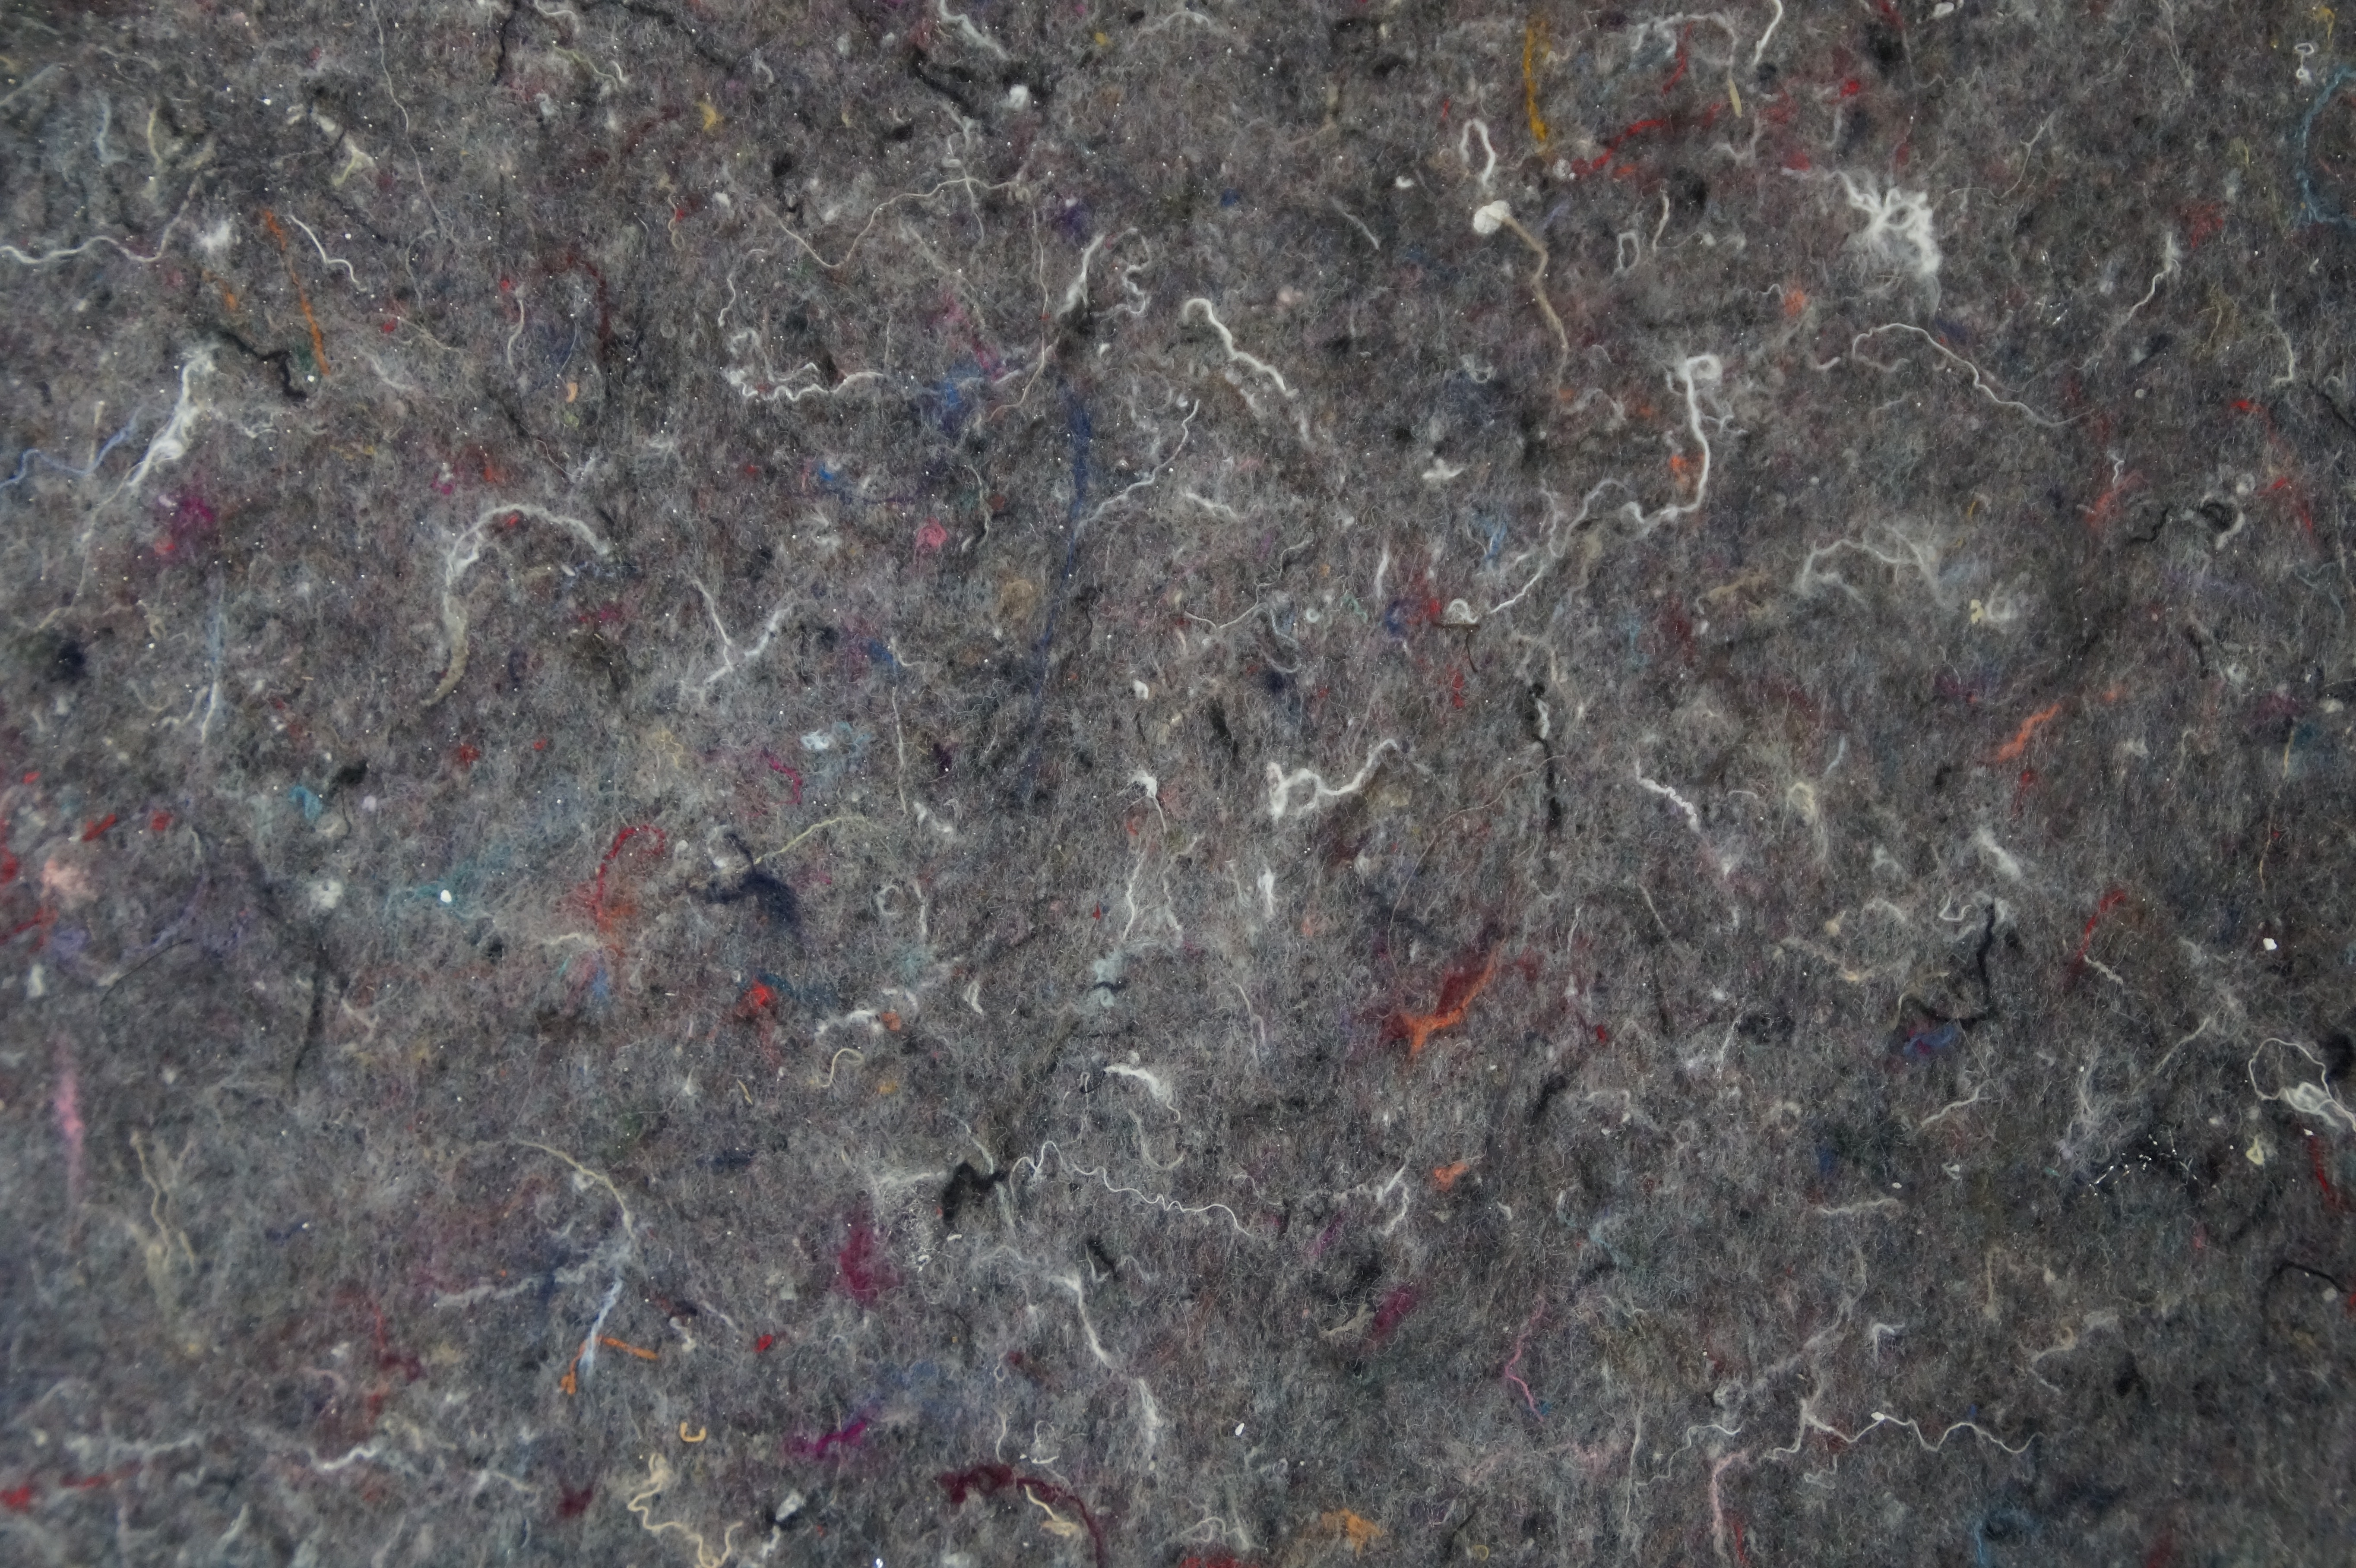
rock, structure, texture, floor, soil, material, painter, background, carpet, granite, protection, cover, renovation, flooring, painter working, protective film, protection blanket